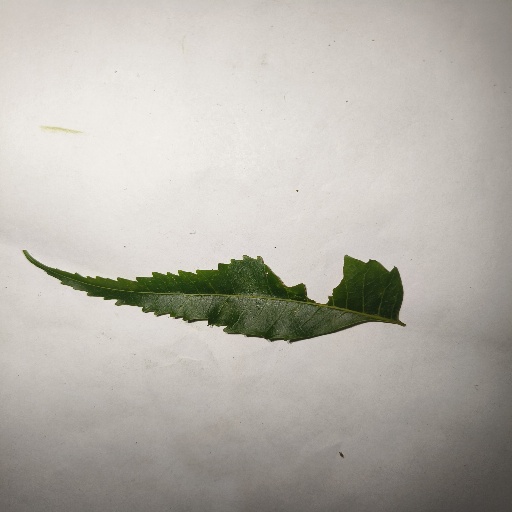
Species: Neem
Leaf condition: Shot Hole Leaf